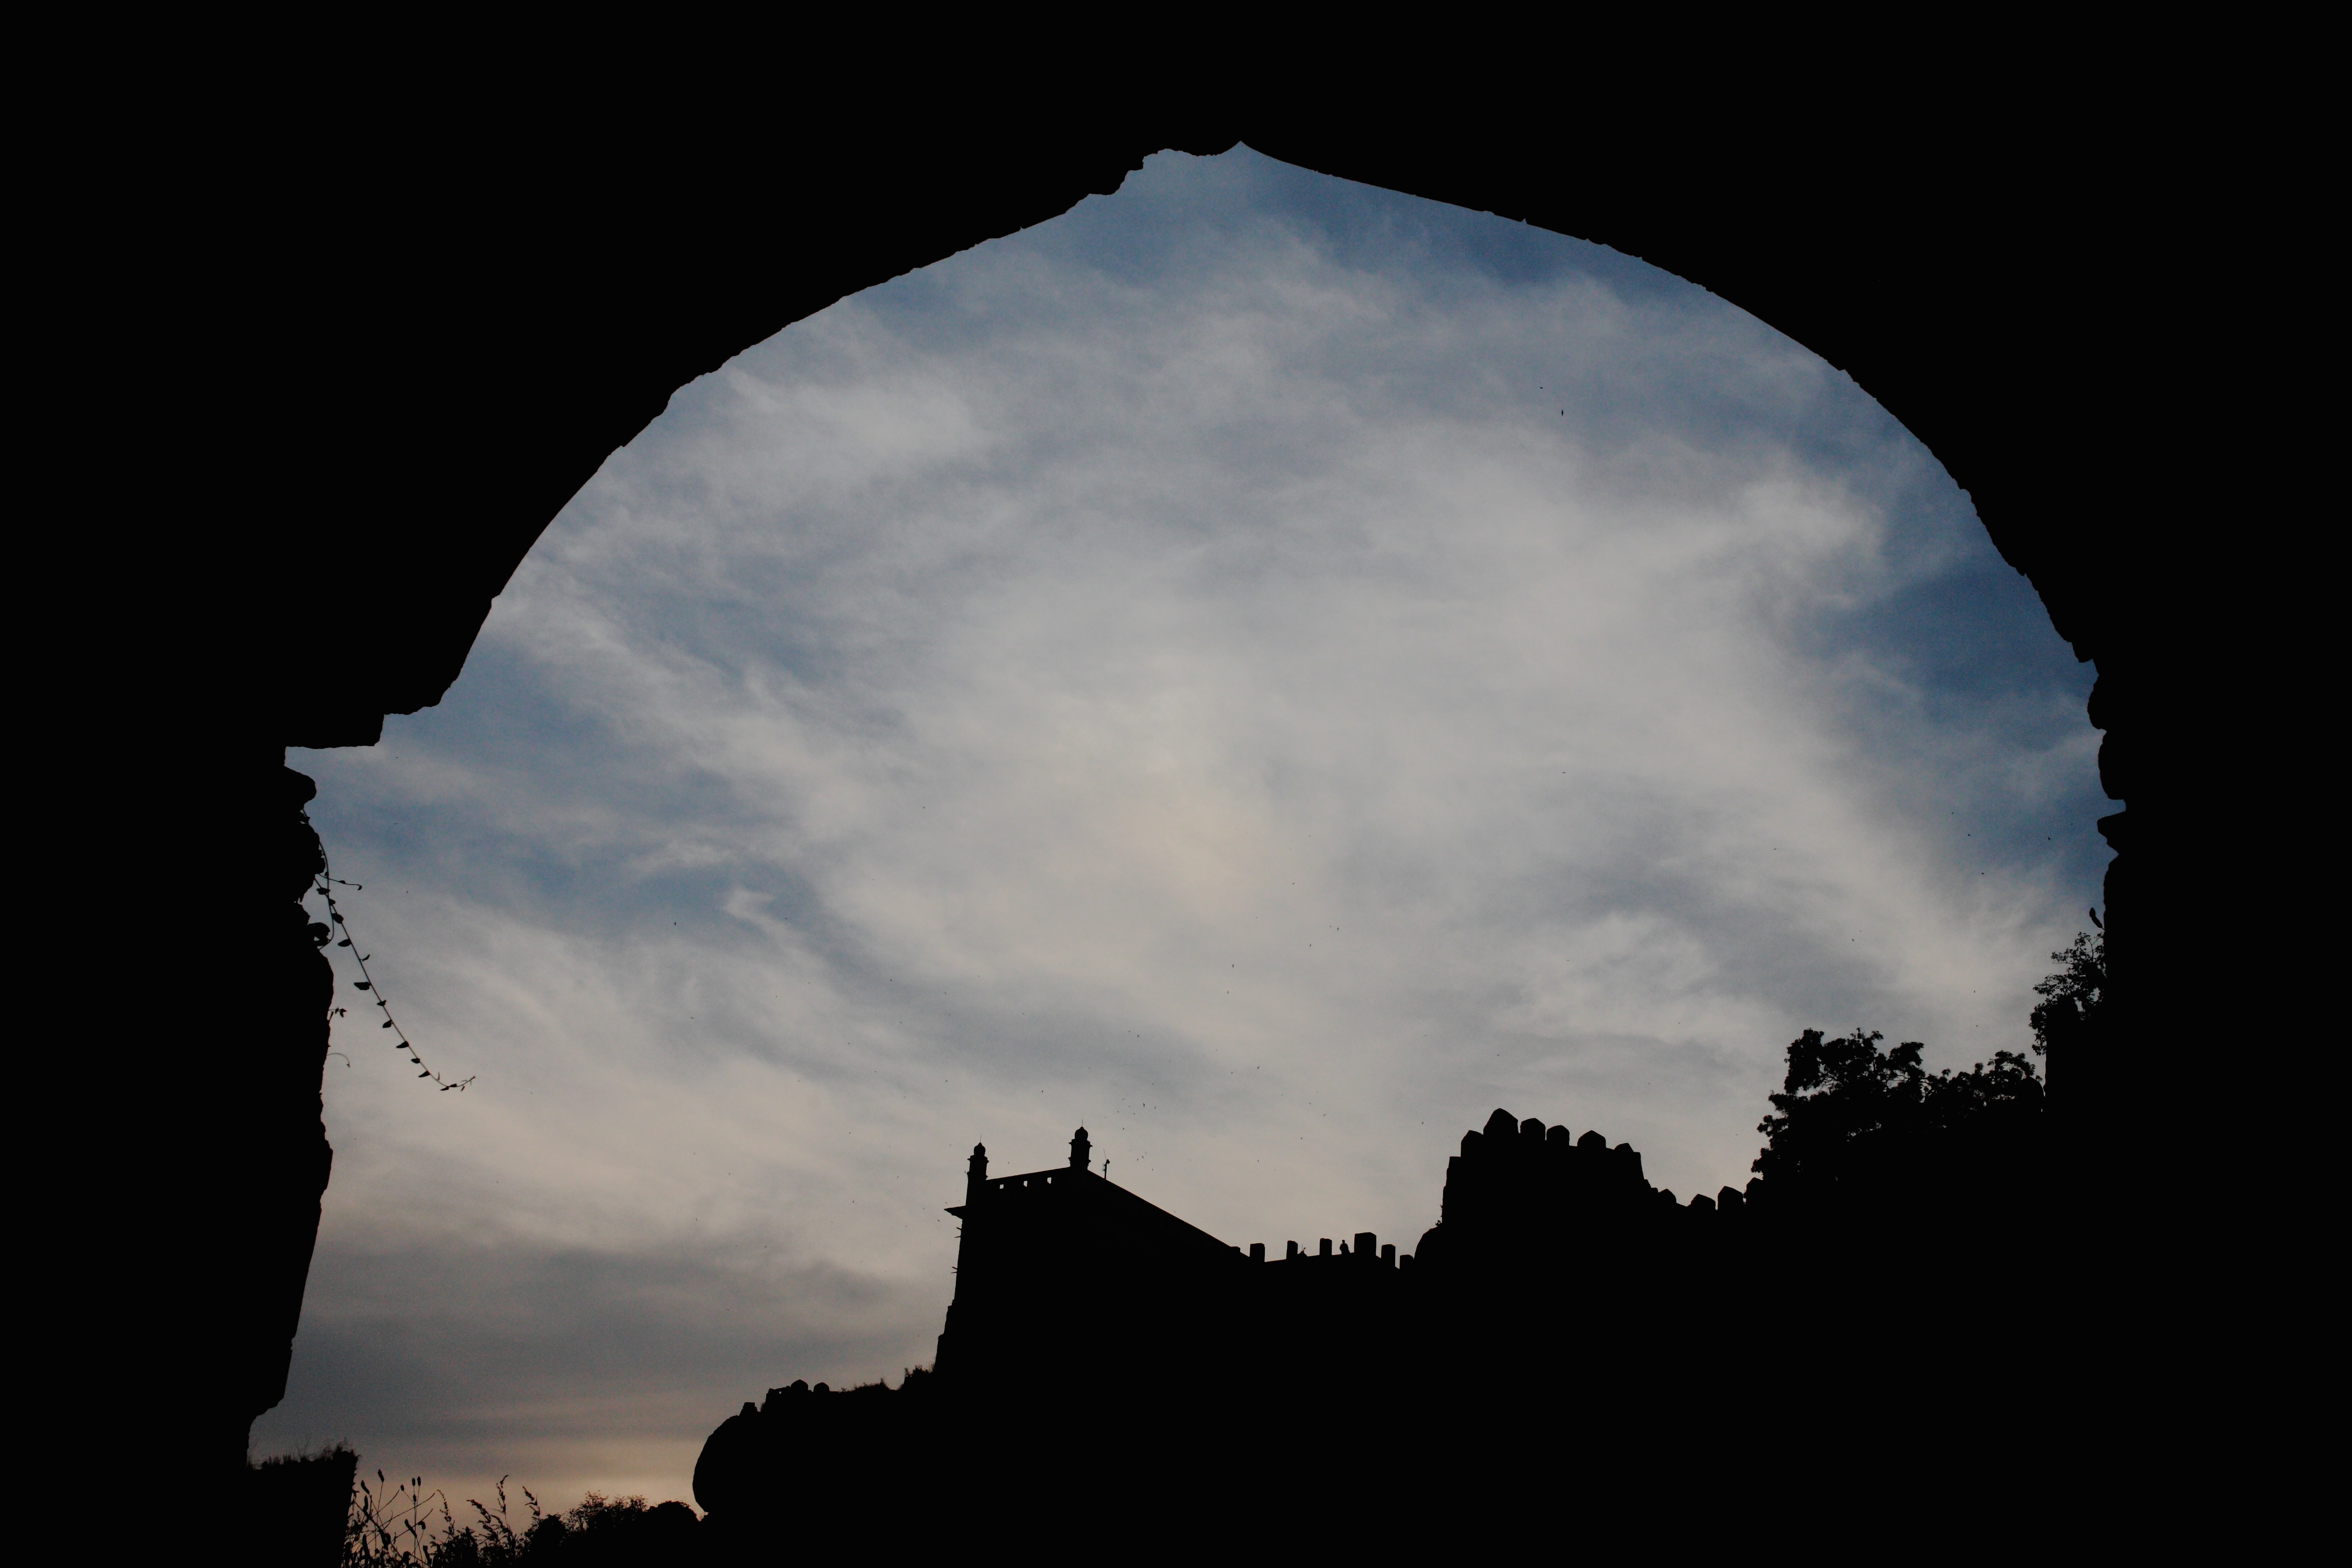
horizon, silhouette, cloud, sky, sunlight, dawn, atmosphere, dusk, evening, reflection, darkness, moonlight, meteorological phenomenon, atmospheric phenomenon